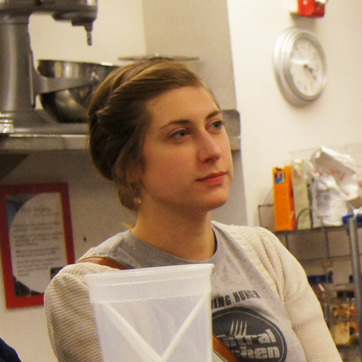
Material: skin